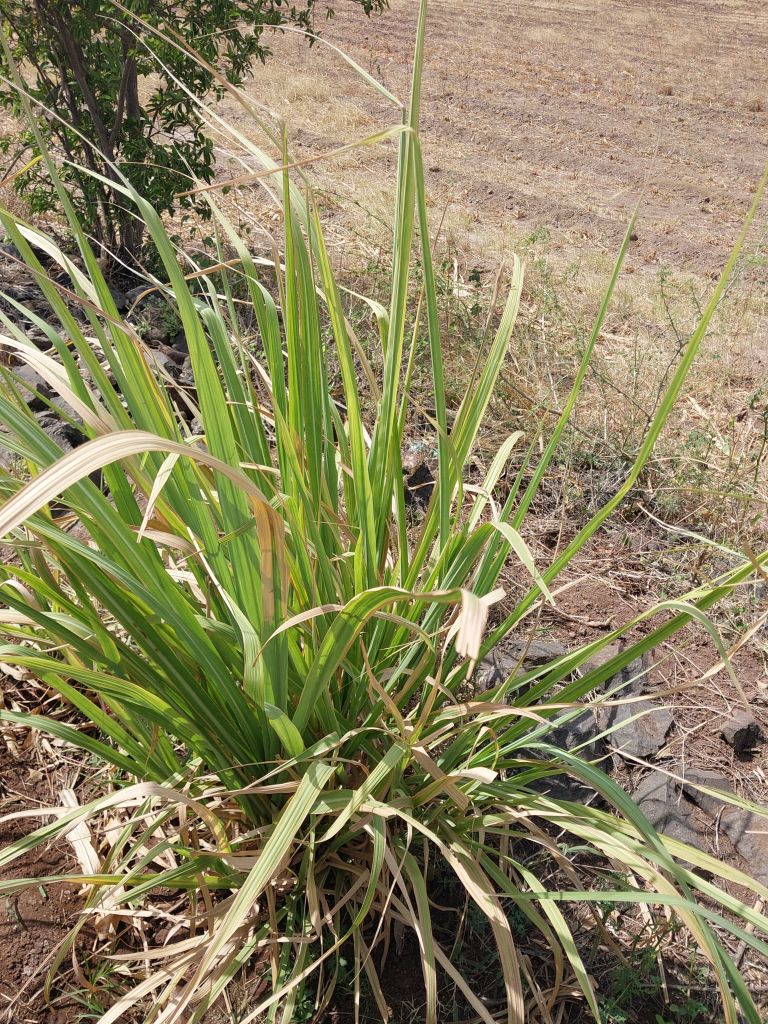
Label: Grassy shoot